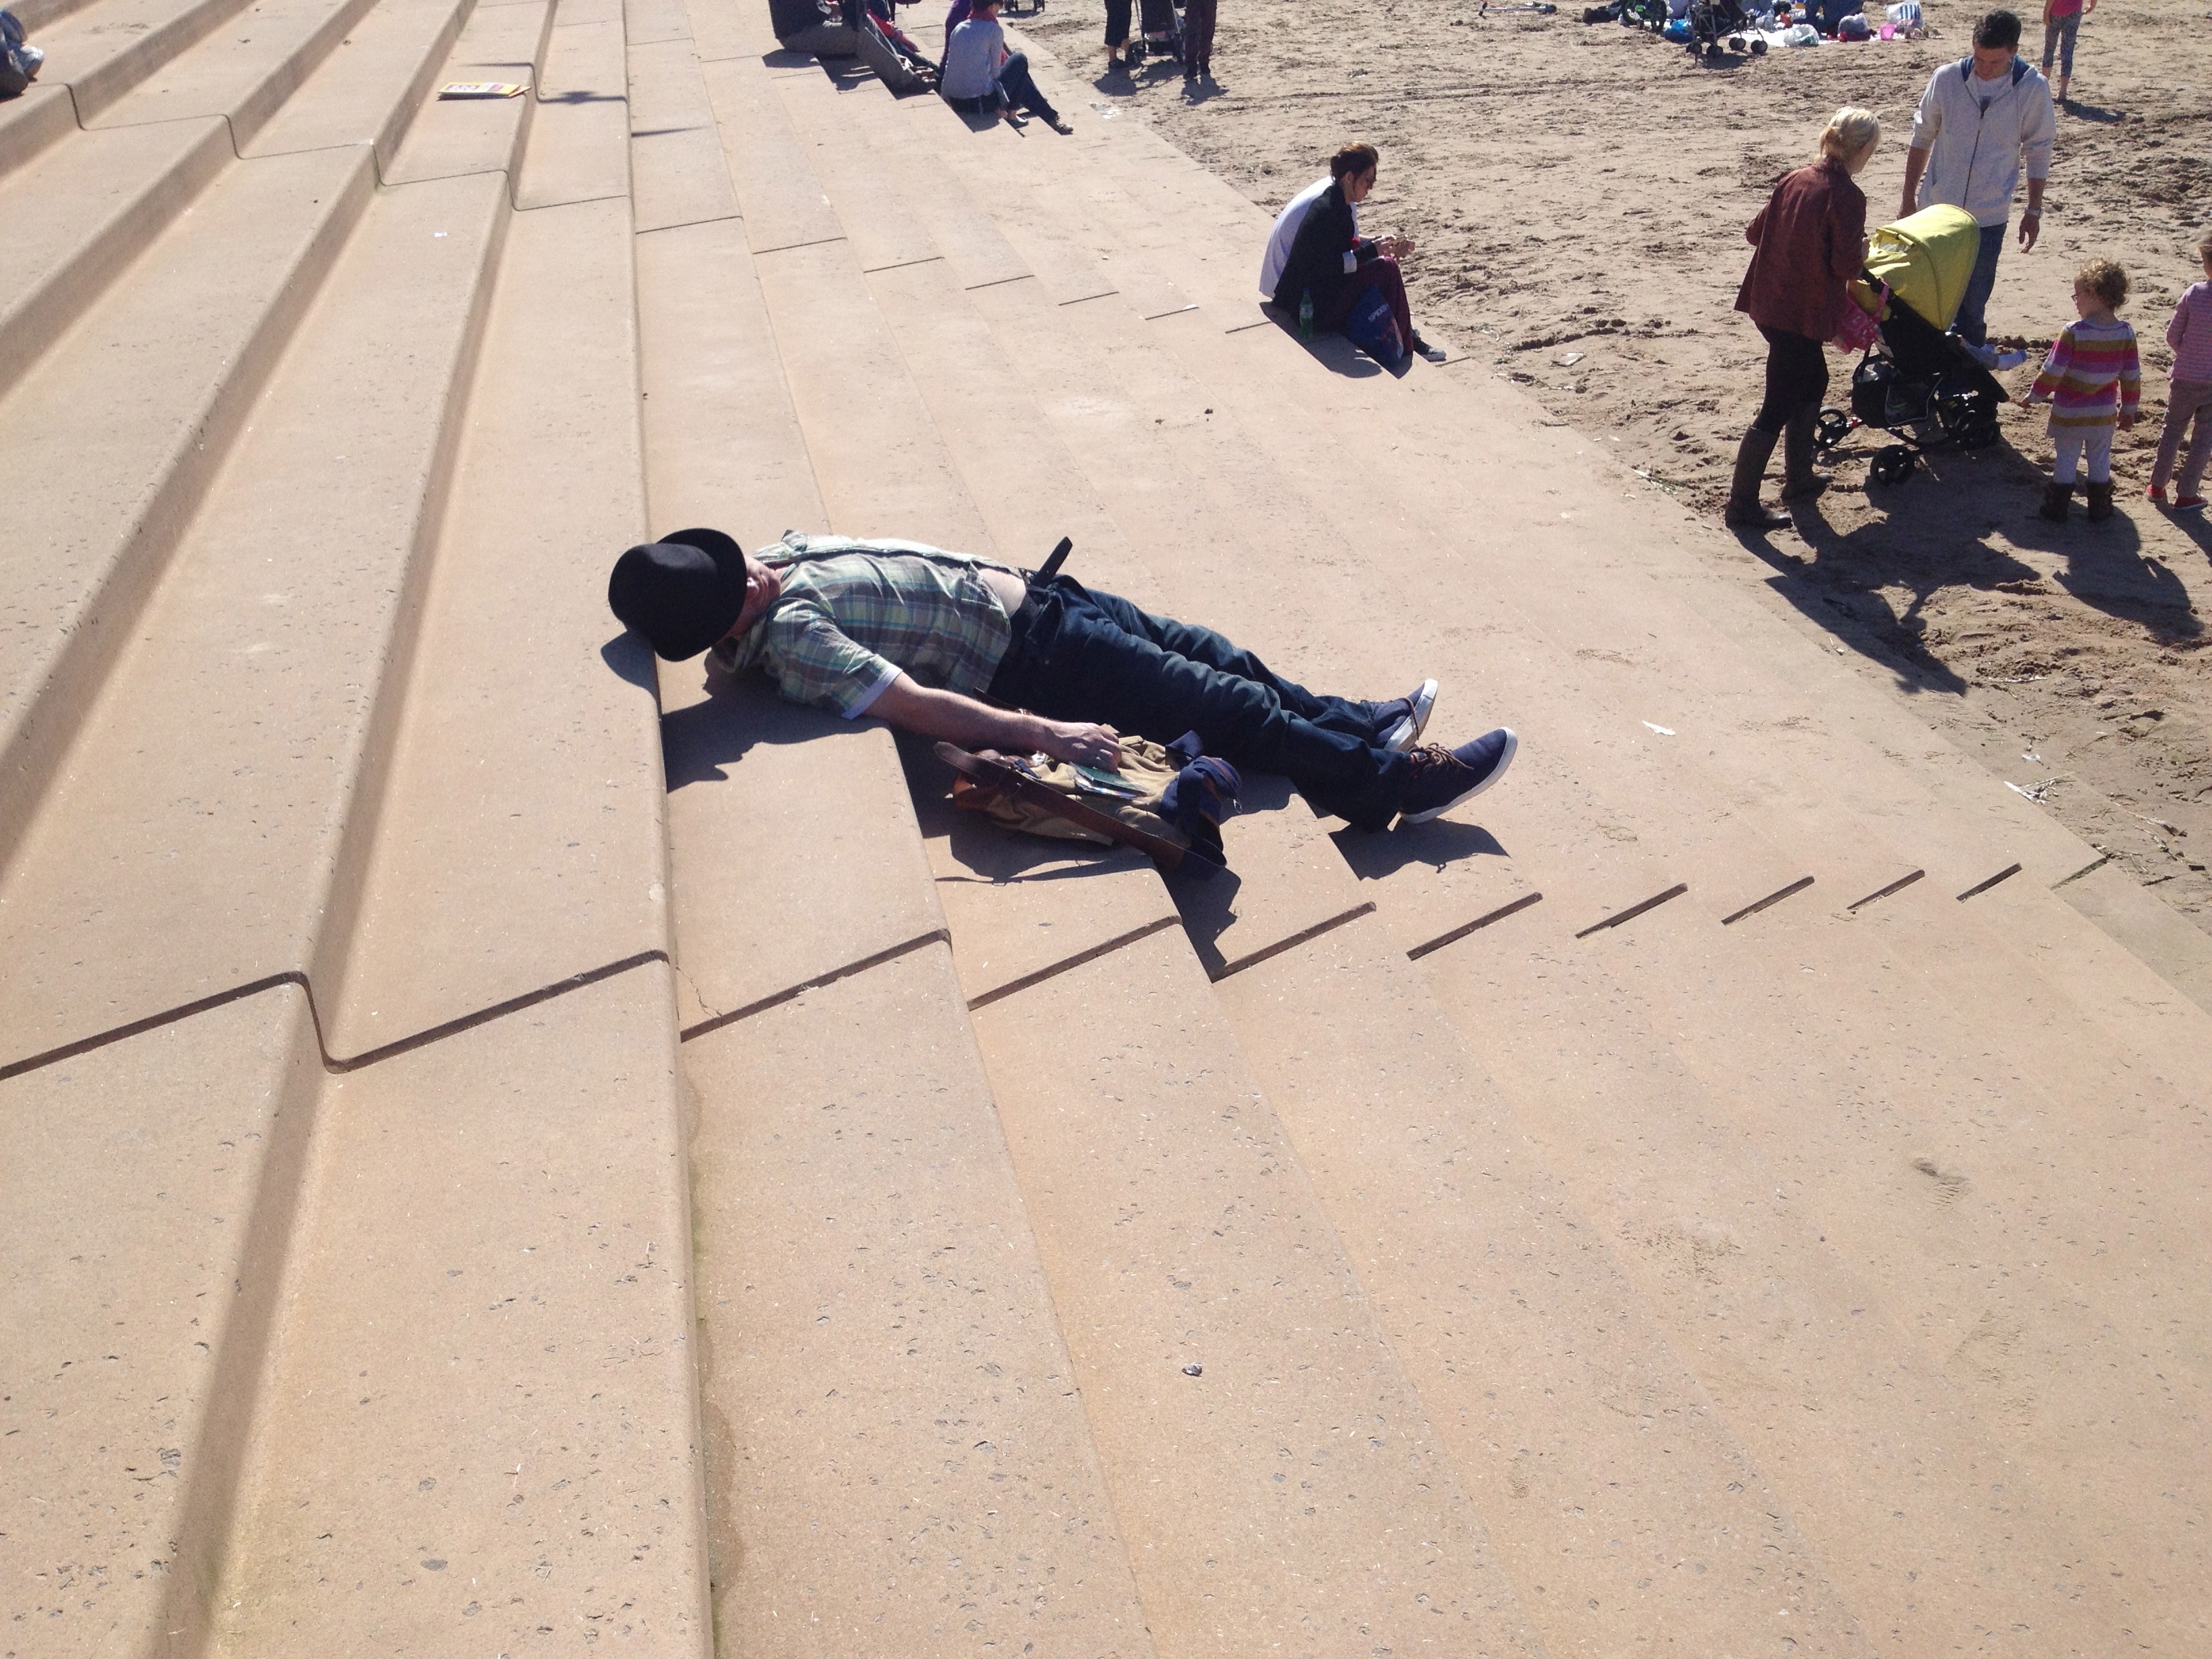
man, sand, person, roof, sleeping, stairs, drunk, image, problem, adult, depressed, addict, unconscious, atmosphere of earth